China

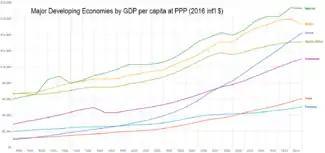
China and other major developing economies by GDP per capita at purchasing-power parity, 1990–2013. The rapid economic growth of China (blue) is readily apparent.

Much of current Chinese foreign policy is reportedly based on Premier Zhou Enlai's Five Principles of Peaceful Coexistence, as well as by the concept of "harmony without uniformity", which encourages diplomatic relations between states despite ideological differences. This policy may have led China to support or maintain close ties with states that are regarded as dangerous and repressive by Western nations, such as Sudan, North Korea and Iran. China's close relationship with Myanmar has involved support for its ruling governments as well as for its ethnic rebel groups, including the Arakan Army. China has a close political, economic and military relationship with Russia, and the two states often vote in unison in the UN Security Council. China provided Russia with economic and diplomatic support during the Russian invasion of Ukraine. China's relationship with the United States is complex, and includes deep trade ties but significant political differences.